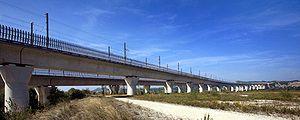
Le chevêtre d'un pont est la partie supérieure d’une pile, lorsque le tablier repose sur celle-ci par l’intermédiaire de un ou plusieurs appareils d’appui. Sa fonction est d'une part d'assurer la diffusion des efforts dans la pile et d'autre part de permettre la mise en place et le positionnement proprement dit des appareils d'appui.
Avignon est une ville du Sud de la France, dans le Vaucluse, qui s'étend sur la rive gauche du Rhône. L'histoire d'Avignon remonte à une occupation dès le Néolithique, elle est de nos jours surnommée la « cité des papes » en raison de l’installation des papes de 1309 à 1423, qui conservèrent des États dans le sud de la France jusqu’à la Révolution.
Le double Viaduc TGV d'Avignon situé près d'Avignon, est un ouvrage d'art de 1 500 mètres de long composé de deux viaducs. Il assure le franchissement du Rhône, par la LGV Méditerranéenne pour desservir la gare d'Avignon TGV. Divisé en travées de 100 m de long, ces deux viaducs sont, en 2012, parmi les plus grands construits en béton précontraint, pour une ligne de chemin de fer.
La LGV Méditerranée, ligne nouvelle 5, est une ligne ferroviaire française à grande vitesse à écartement standard et double voie de 250 km, qui prolonge la LGV Rhône-Alpes de Saint-Marcel-lès-Valence à Marseille et Nîmes. Elle relie Lyon et le nord de la France aux régions Provence-Alpes-Côte d’Azur et Occitanie.
Avignon est une ville du sud de la France, située au confluent du Rhône et de la Durance. C'est la ville où siège le conseil du Grand Avignon. Avignon est le chef-lieu de l'arrondissement d'Avignon et du département de Vaucluse. Ses habitants s'appellent les Avignonnais.